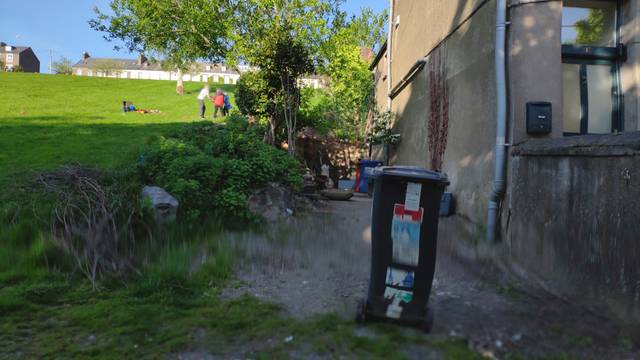
Region: Ireland
Coordinates: 51.905, -8.471